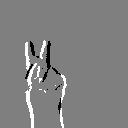
ASL letter: k